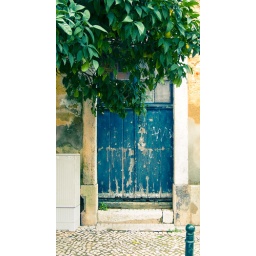
I couldn't resist snapping a green door while I was in Lisbon!